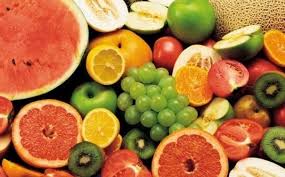
Waste category: biological